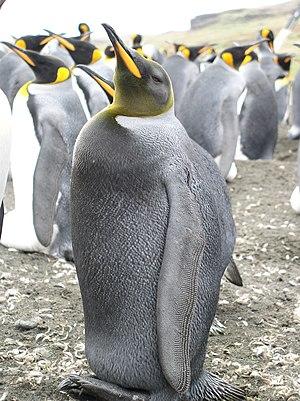
Manchot royal atteint de mélanisme. Photo prise sur l'île de la Possession (archipel Crozet).
Le mélanisme est un phénotype animal caractérisé par la couleur entièrement noire de la peau, des plumes, des écailles ou des poils. Dans le cas où les parties noires habituellement présentes sont distinguables, au moins légèrement, mais anormalement élargies, on parle plutôt de pseudo-mélanisme. On parle parfois de mélanisme pour l’espèce humaine pour désigner un excès de mélanine considéré comme pathologique.